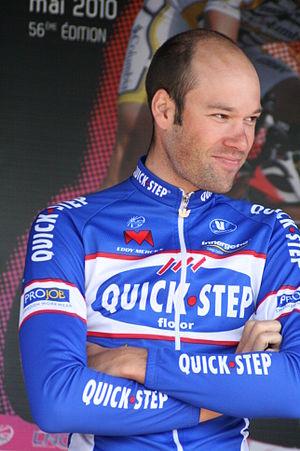
Kevin Van Impe, lors de la présentation des équipes des 4 jours de Dunkerque 2010